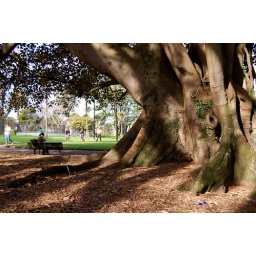
Huge tree at Albert Park. I tempts you to borrow a book and sit down in the shade.